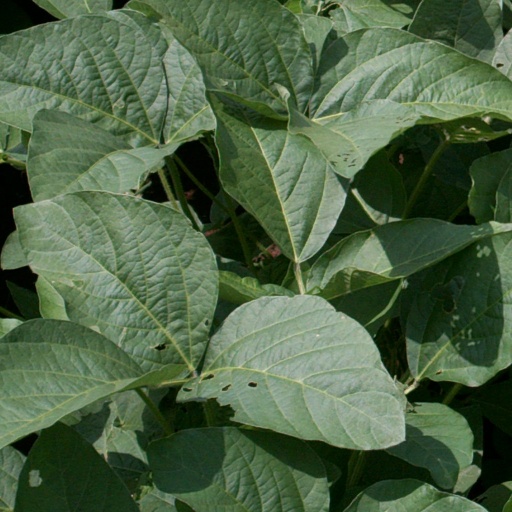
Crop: soybean